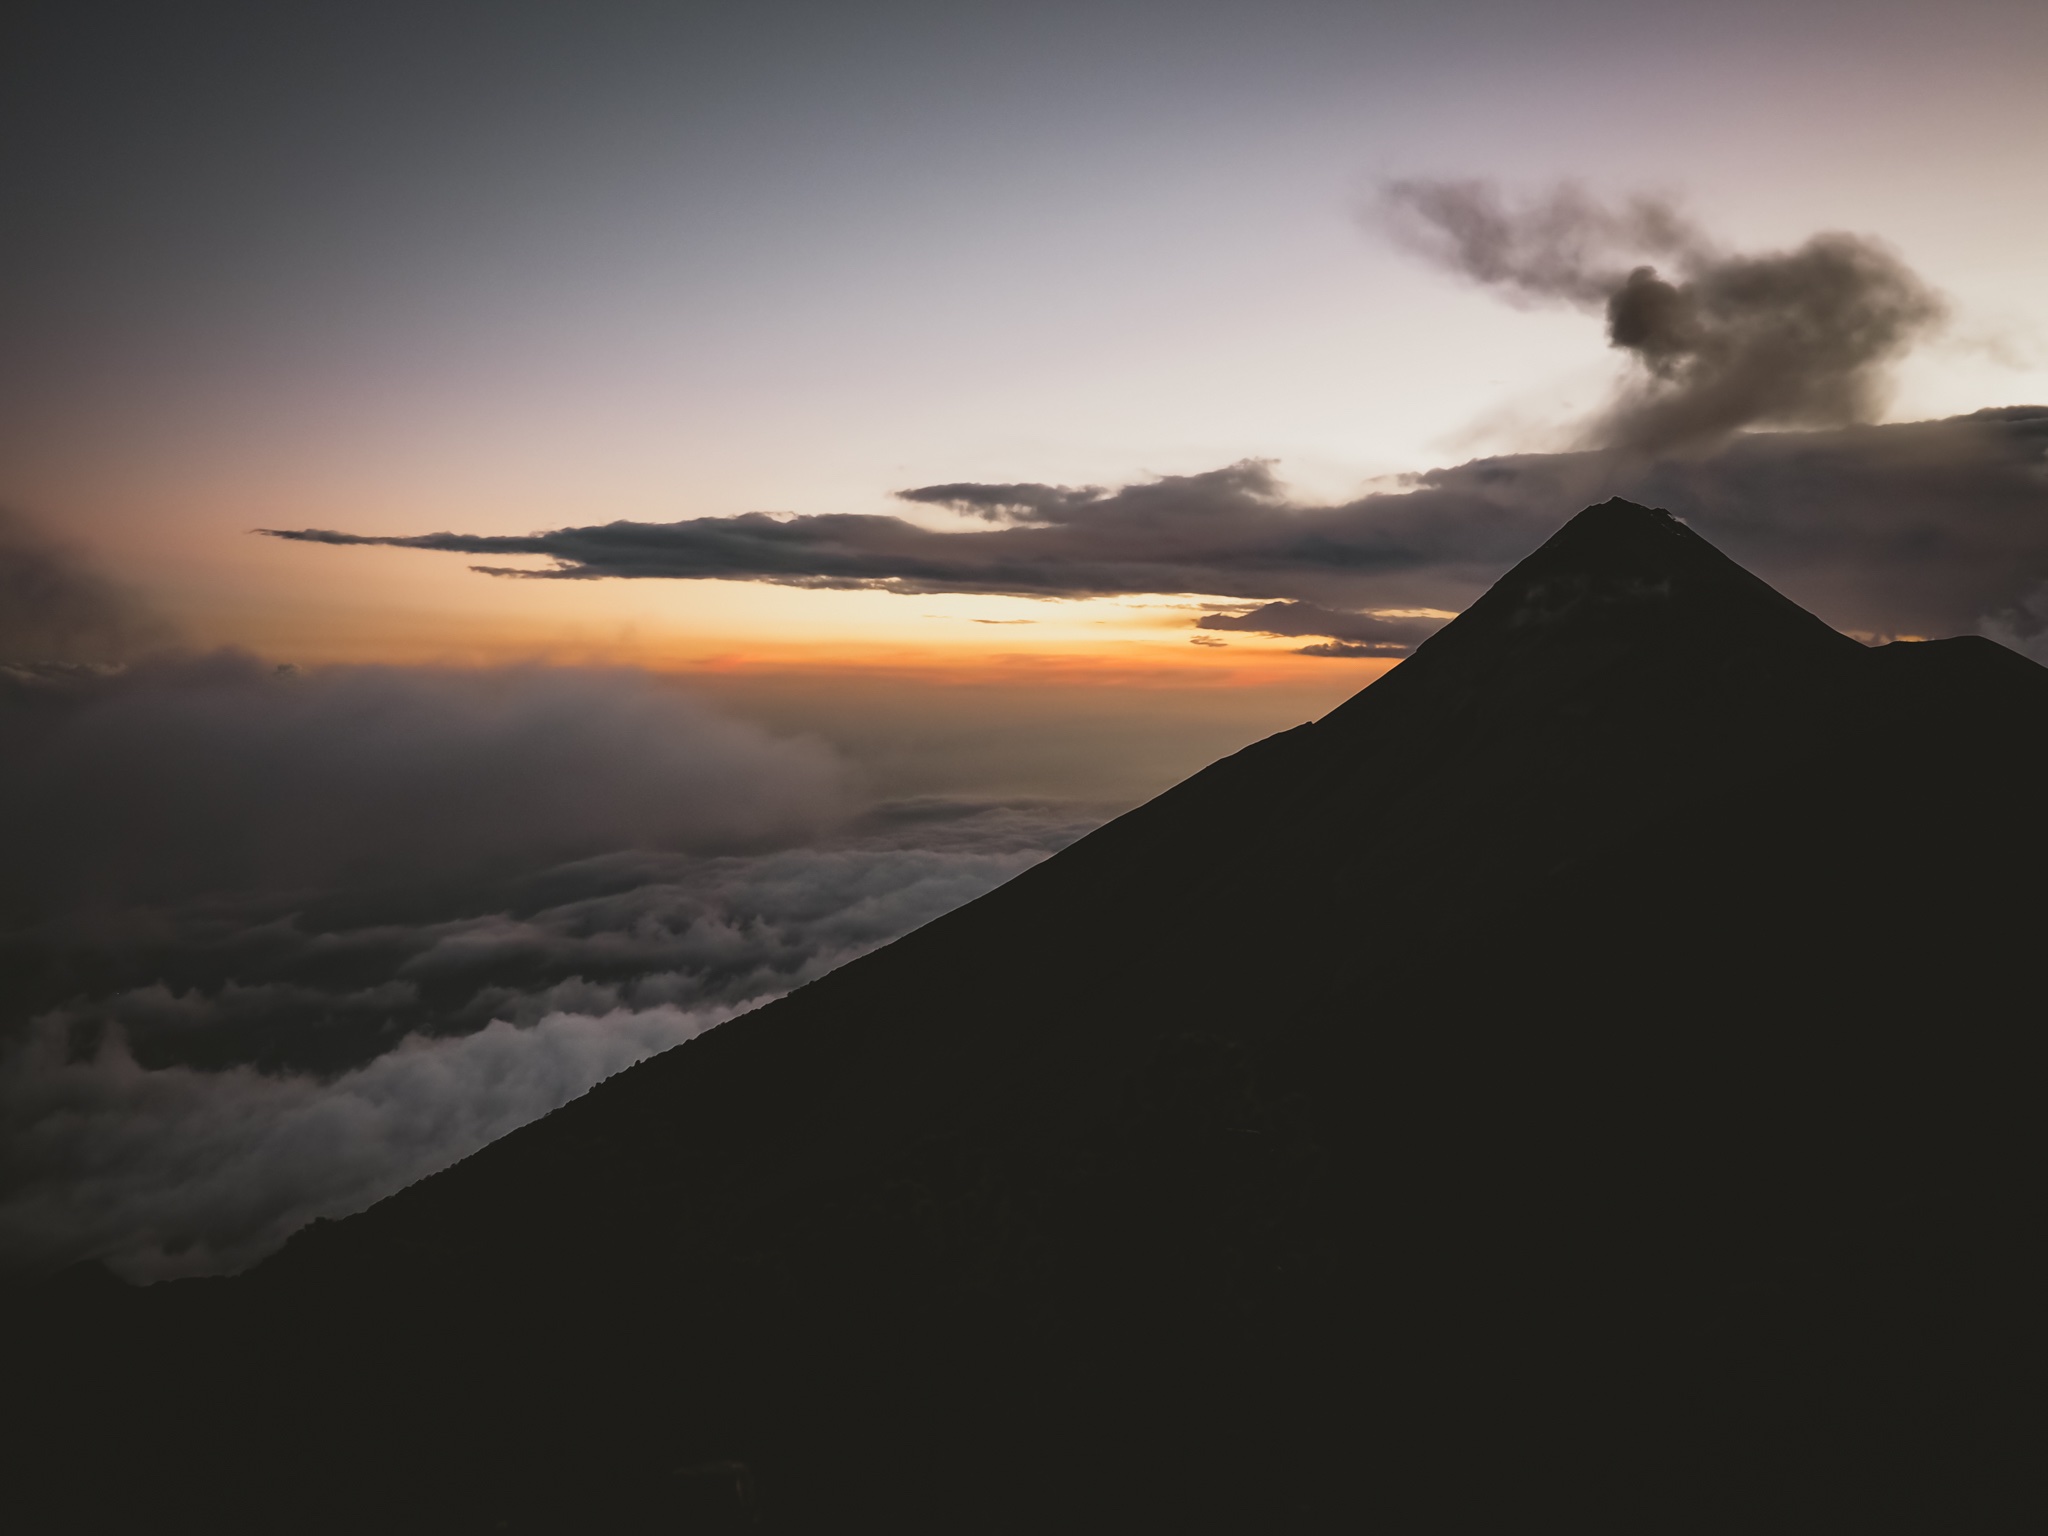
sea, horizon, mountain, cloud, sunrise, sunset, mist, sunlight, morning, hill, dawn, atmosphere, mountain range, dusk, summit, landform, geographical feature, atmospheric phenomenon, mountainous landforms